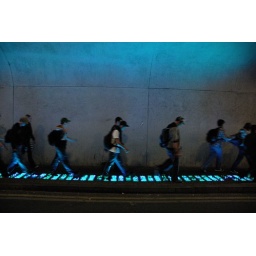
A blurry photograph of some blue lights and people walking over them